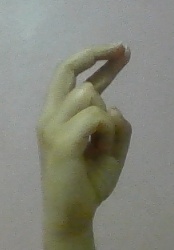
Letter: zay